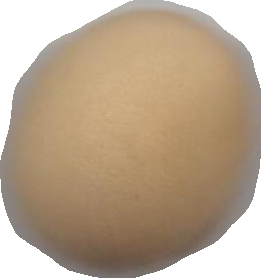
Variety: Dega